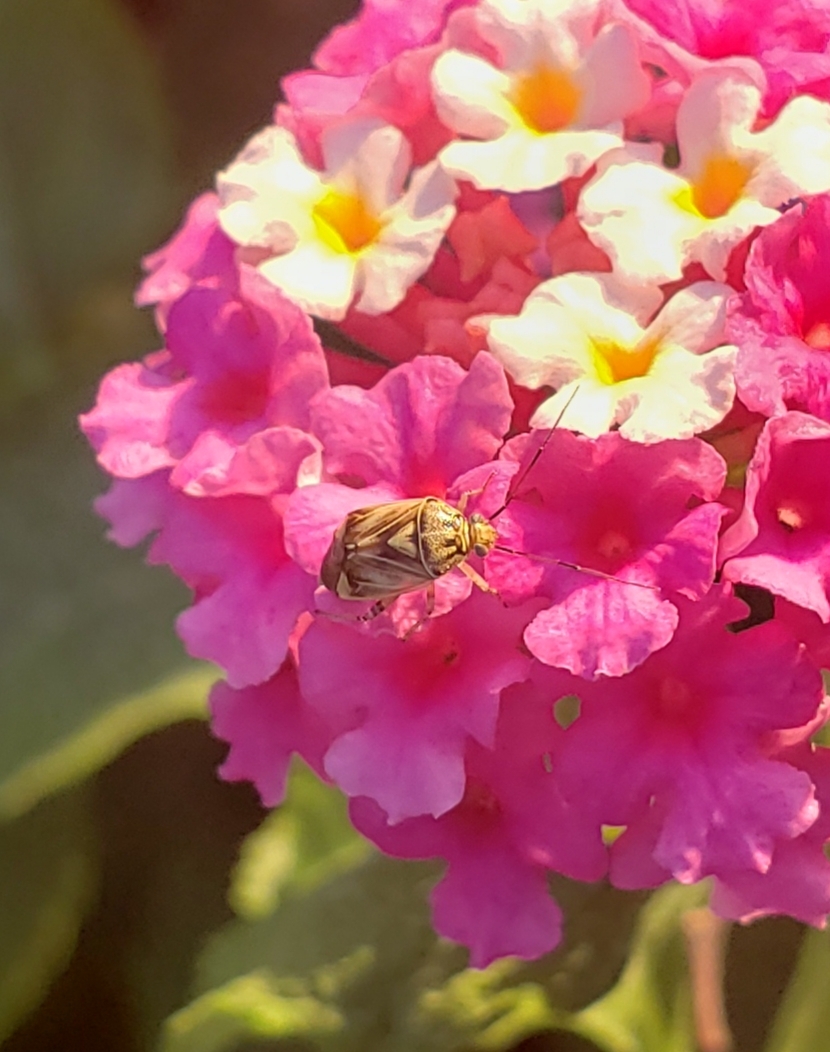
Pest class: lygus_bug